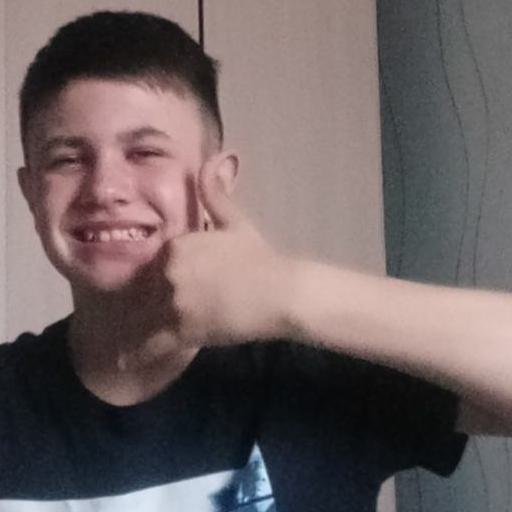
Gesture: call